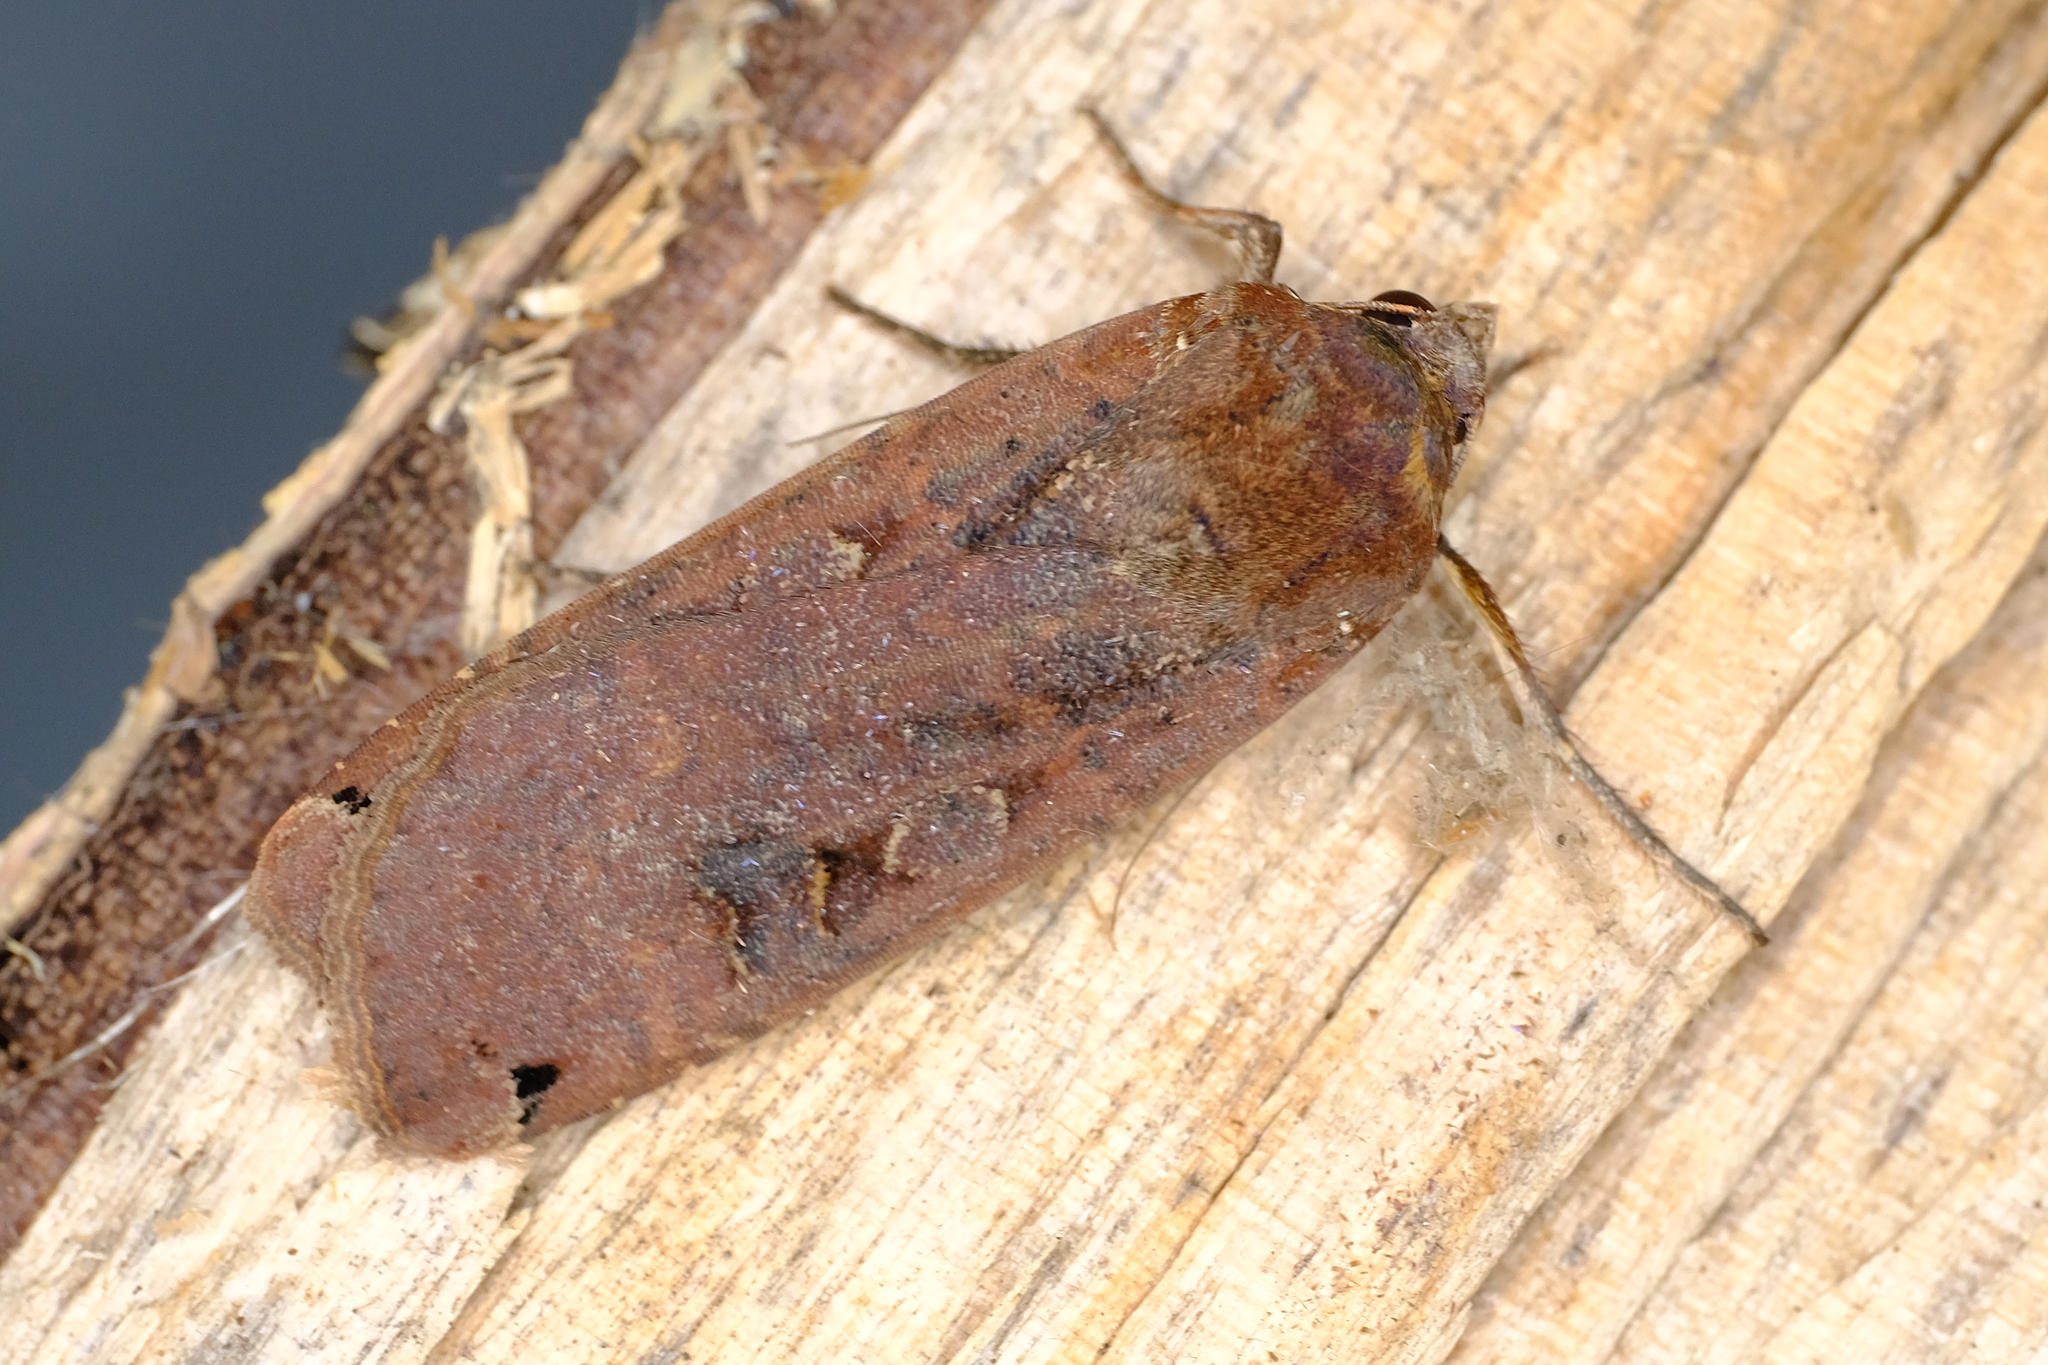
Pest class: cutworms